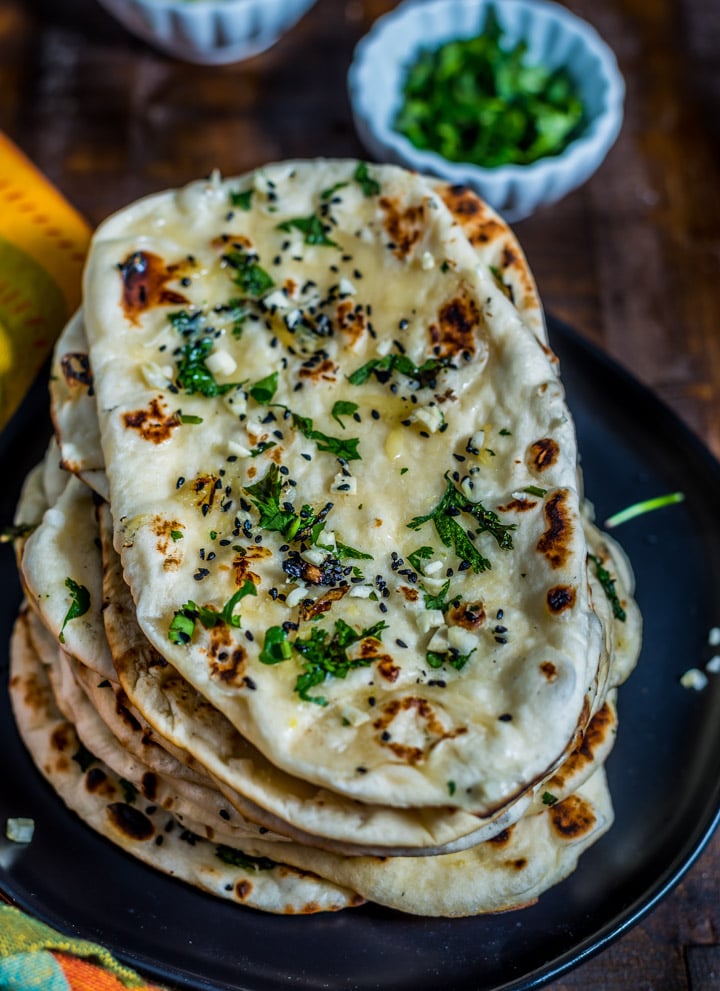
Dish: butter_naan